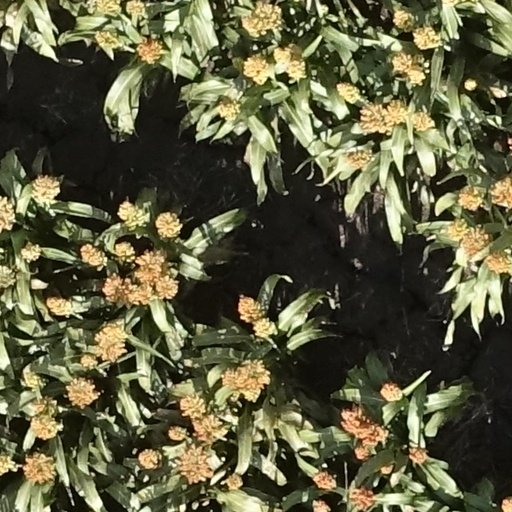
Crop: sorghum